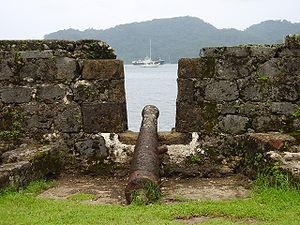
Portobelo est un port du district de Portobelo dans la province de Colón au Panama.
Cet article recense les sites concernés par l'observatoire mondial des monuments en 2002.
Cet article recense les sites concernés par l'observatoire mondial des monuments en 1998.